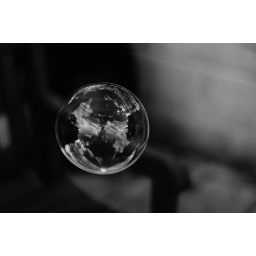
Bubble in black and white